Barney Ford

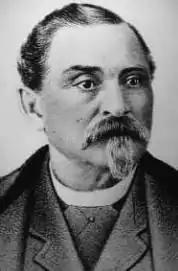

Barney Lancelot Ford (January 22, 1822 – December 22, 1902) was an escaped slave who became a wealthy entrepreneur and civil-rights pioneer in Colorado. Ford persevered in his quest for new businesses despite barriers due to racism, war, fire and unscrupulous partners. He was particularly interested in establishing barbershops, restaurants, and hotels. He also invested in mines. He was a civil rights pioneer, proponent of education, and a supporter of the Underground Railroad. He lobbied for the right to vote and successfully argued that Colorado should not be admitted to the Union until all males were allowed to vote. He led the formation of school programs and buildings.